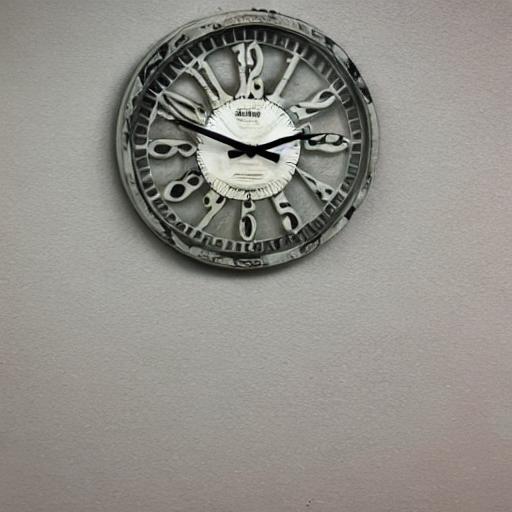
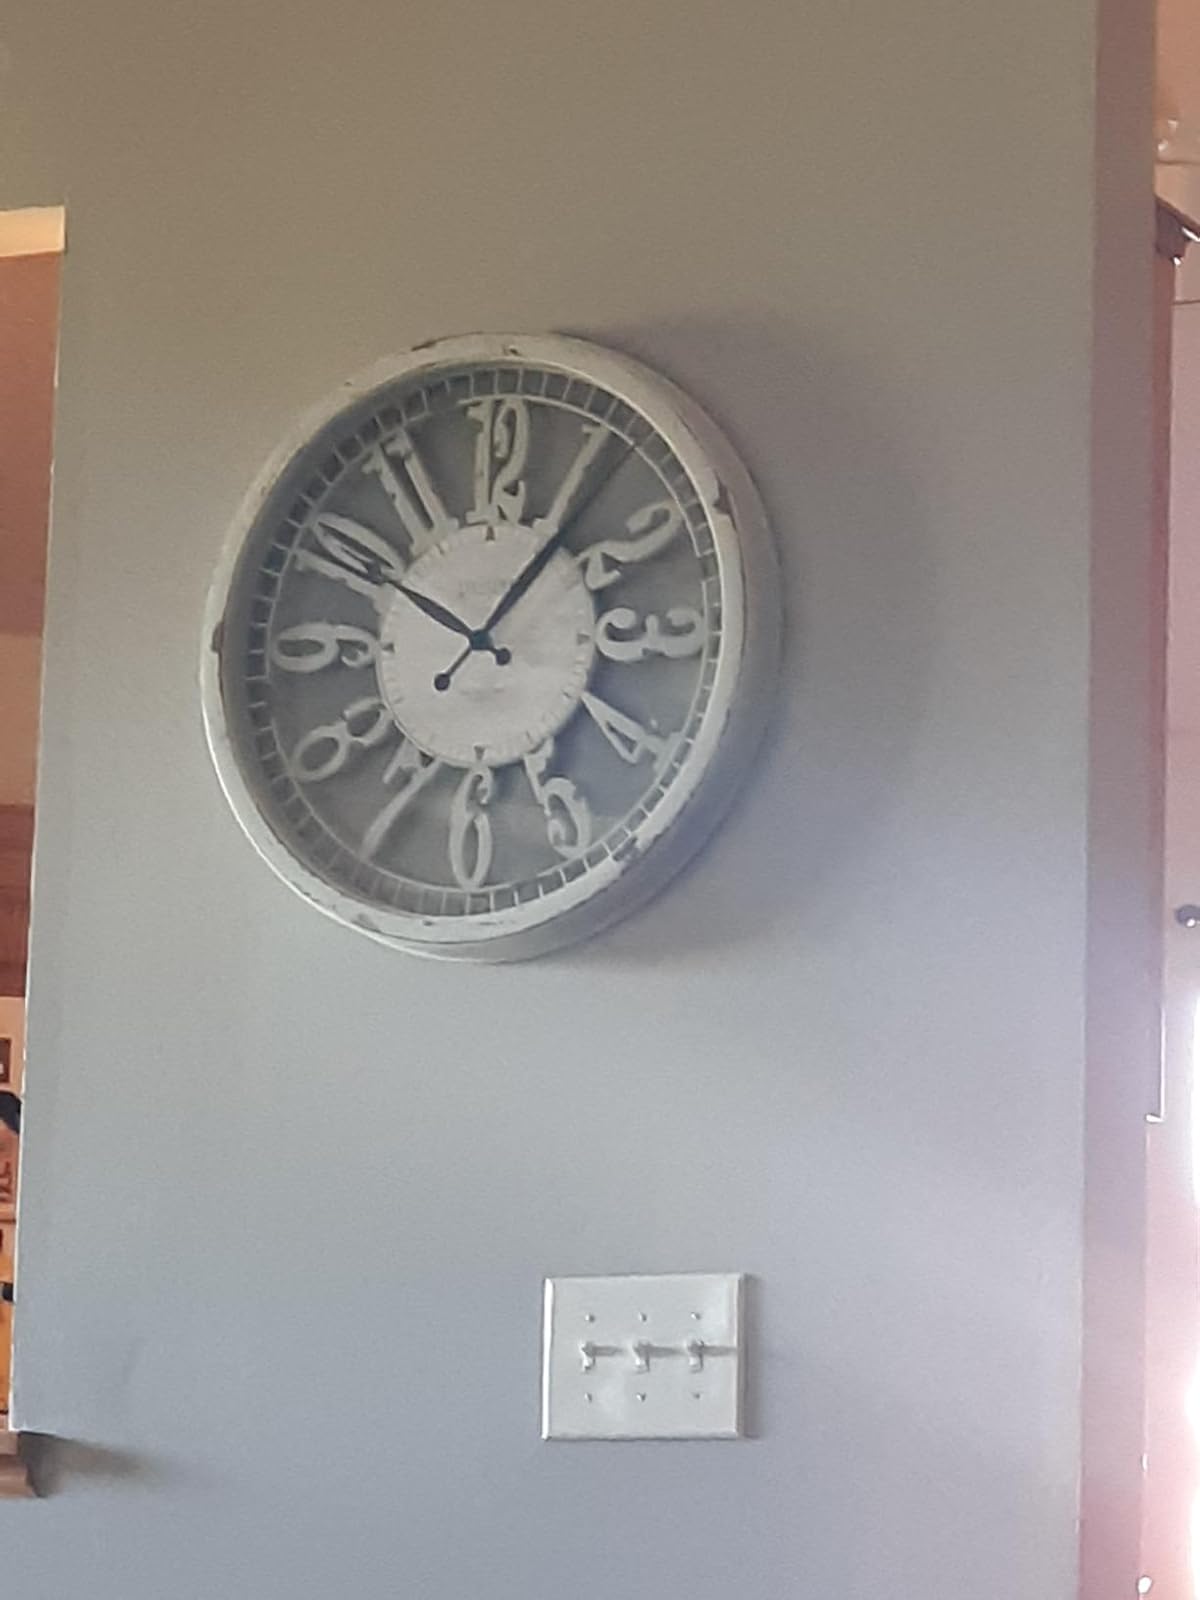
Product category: clock
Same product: no